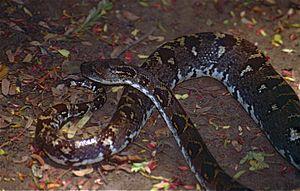
Sanzinia volontany est une espèce de serpents de la famille des Boidae.